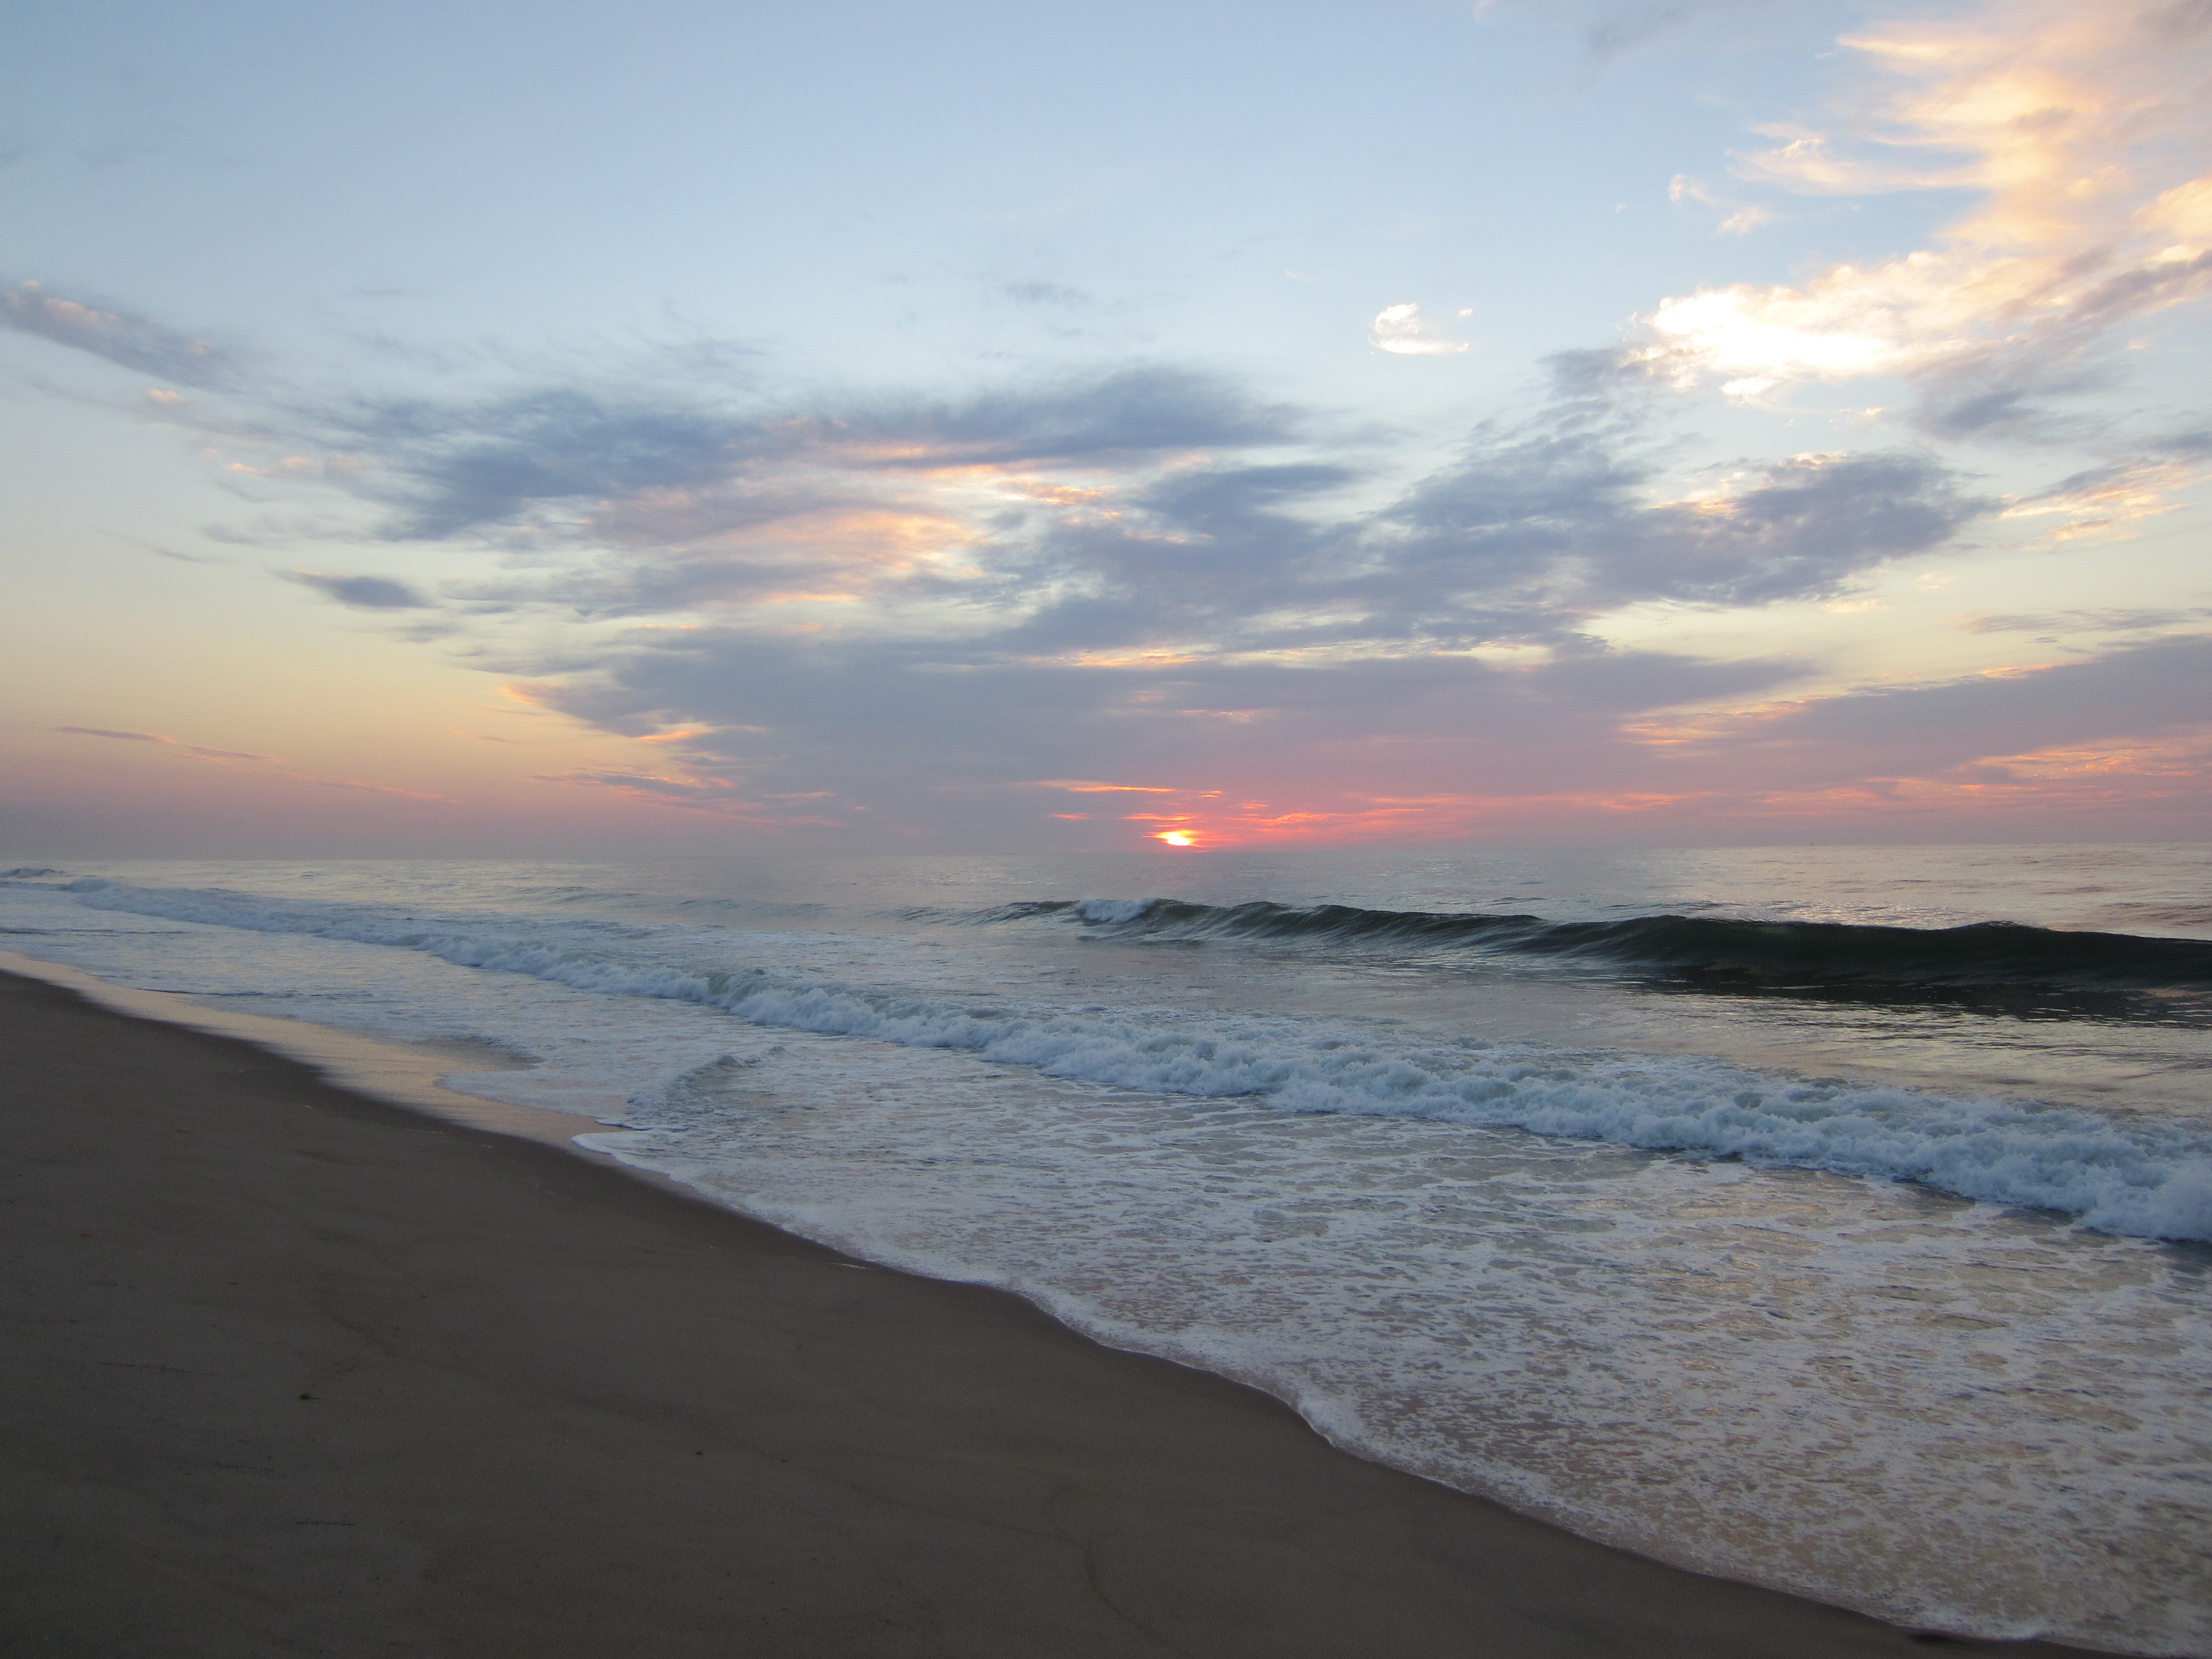
beach, landscape, sea, coast, sand, ocean, horizon, cloud, sky, sun, sunrise, sunset, sunlight, morning, shore, wave, dawn, summer, coastline, dusk, evening, bay, body of water, waves, wind wave